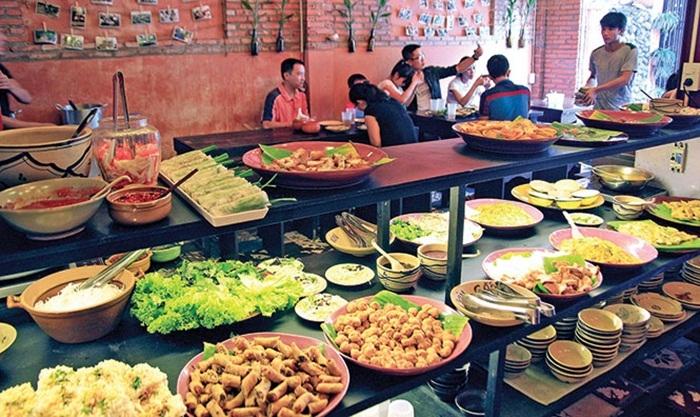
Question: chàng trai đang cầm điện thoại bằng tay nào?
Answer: chàng trai đang cầm điện thoại bằng tay trái